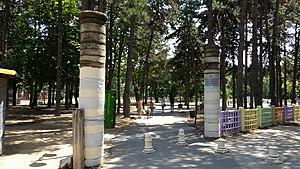
La présence de Juifs à Bitola ou Monastir remonte à l'Antiquité ; la ville a ainsi abrité l'une des plus anciennes communautés juives de Macédoine jusqu'à la Seconde guerre mondiale.